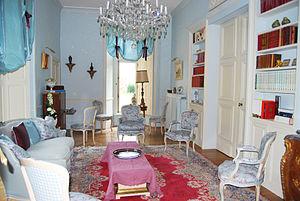
Boudoir au rez-de-chaussée du Château de Landreville, restructuré en 2011.
Le château de Landreville est un château situé dans la commune française de Bayonville dans le département des Ardennes.